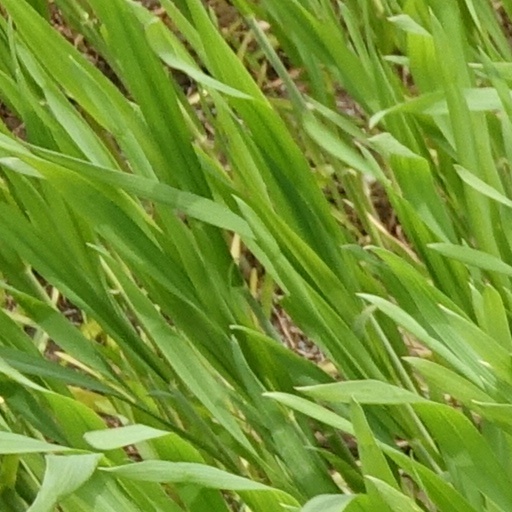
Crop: wheat